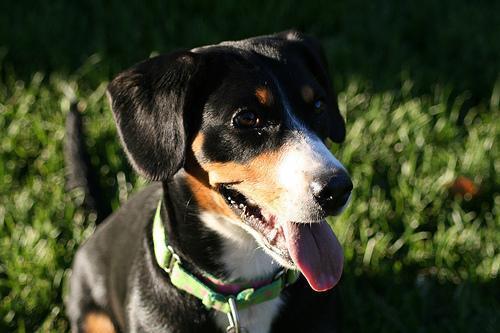
EntleBucher